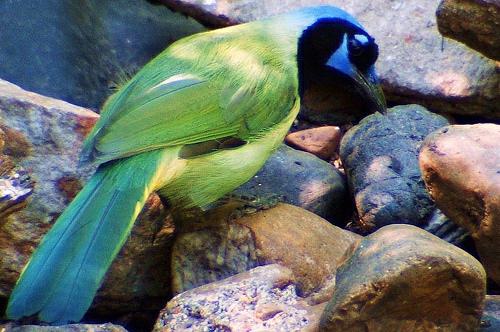
A photo of a green jay